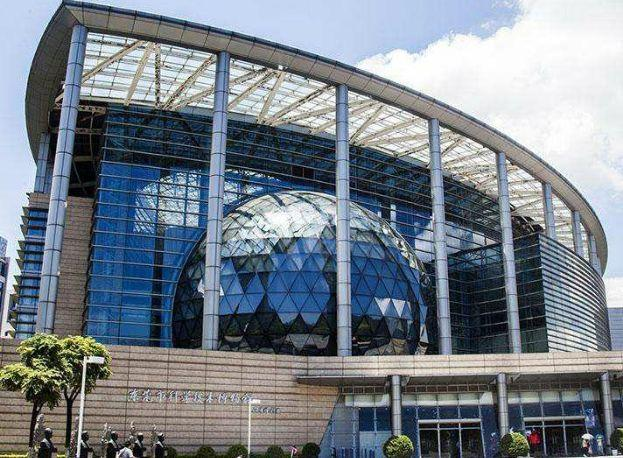
地标名称：东莞市科学技术博物馆